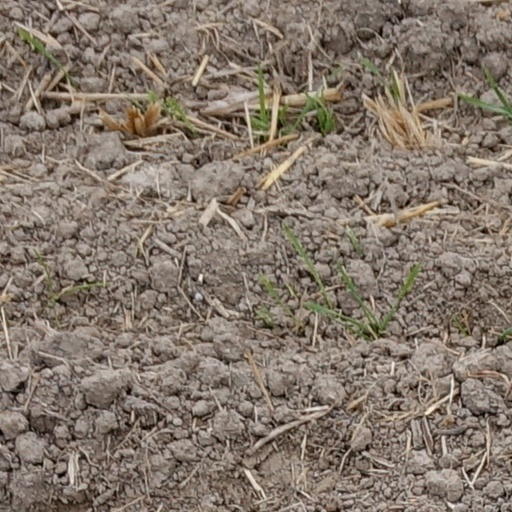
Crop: wheat